Borehamwood

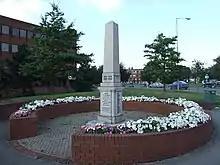
The War Memorial

Following the Second World War, the town's population greatly increased, with large areas of council housing set up for displaced Londoners, many of which are now in private ownership. Fast train connections to central London have resulted in the town becoming a primarily residential suburb. In 1946, the Admiralty started to build highly secret high-performance electronic digital computers at Borehamwood in a redundant wartime factory, firstly for the purpose of real-time gunnery control, and later for surface-to-air guided weapons and missiles, and for specialist cryptography and code-breaking computers for GCHQ.